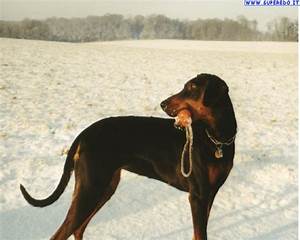
Label: dog